Thomas Cook & Son

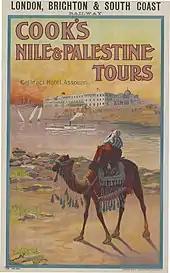
"Cook's Nile and Palestine Tours" - 1901-1903 reprint of an 1870s poster

In 1874, Thomas Cook introduced his "circular notes", a product that was originally devised by a London banker in the 1770s and was later superseded by American Express's "traveller's cheques".